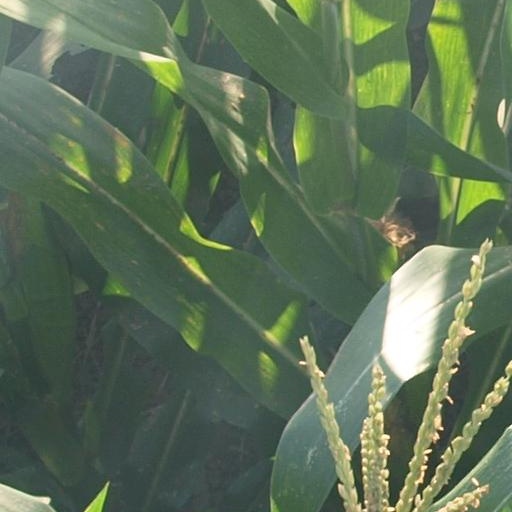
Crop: maize; corn